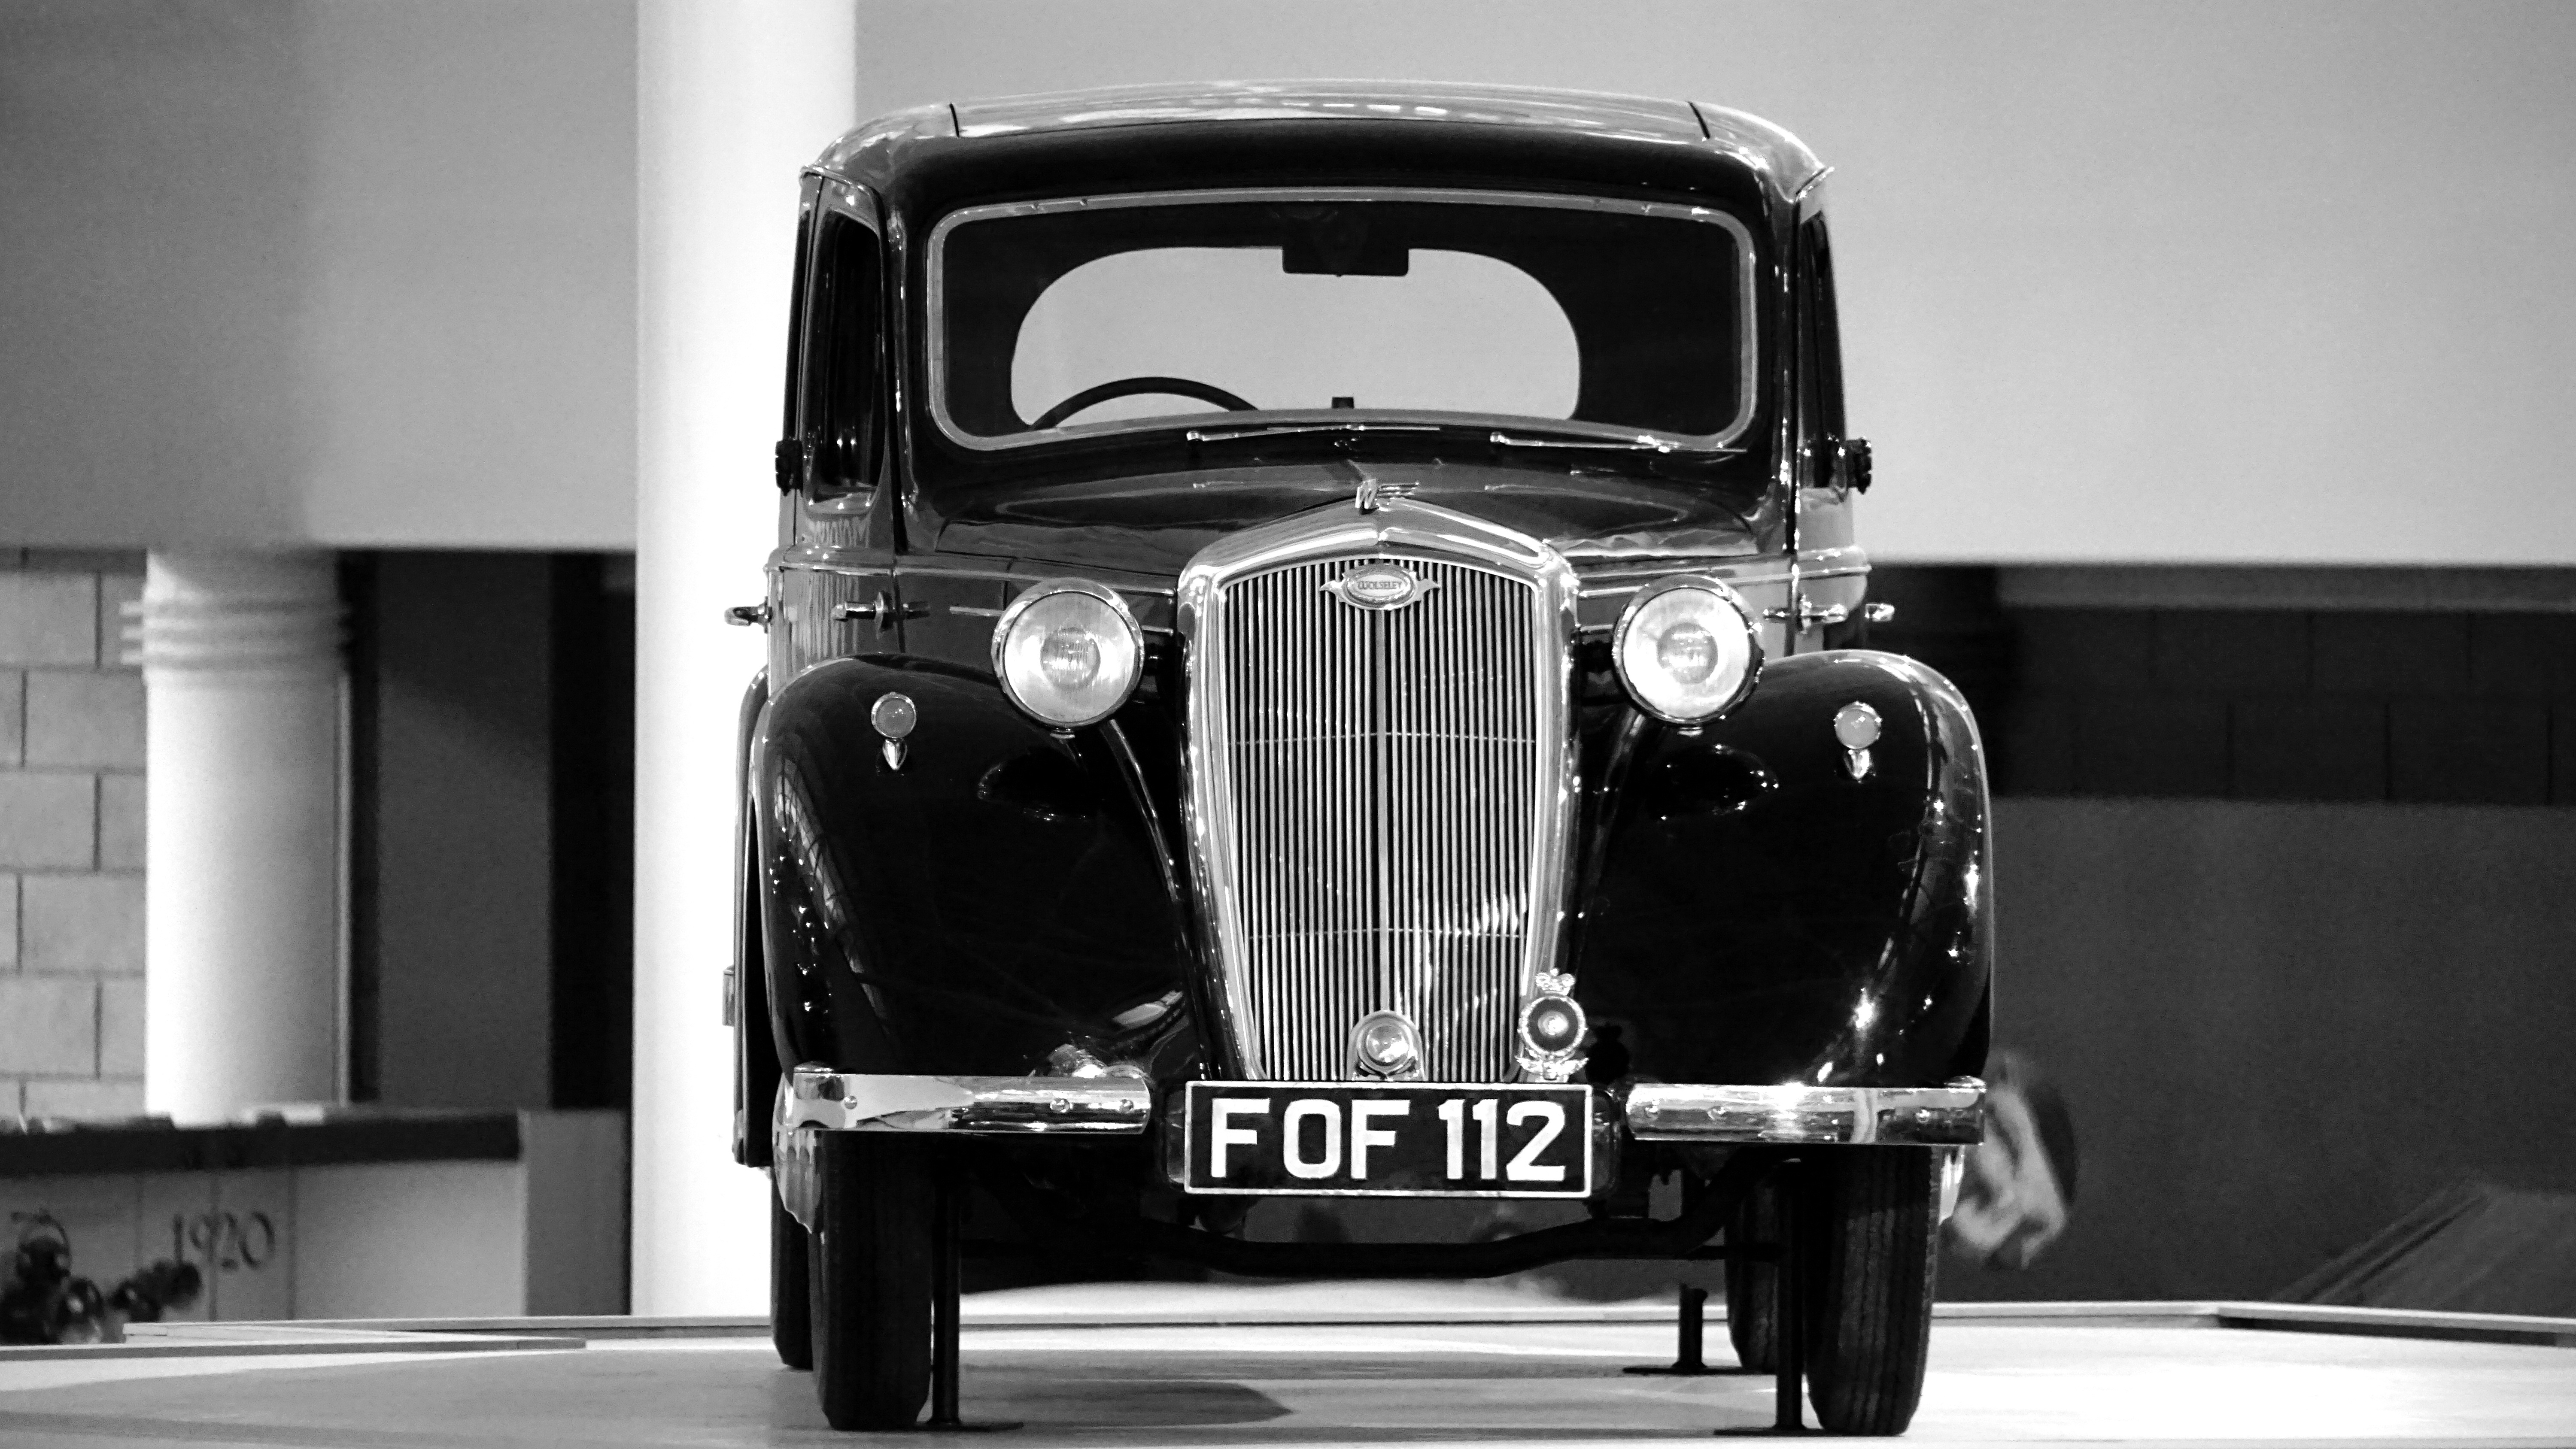
black and white, car, vintage, antique, automobile, retro, old, travel, transportation, transport, vehicle, metal, auto, machine, nostalgia, historic, monochrome, automotive, motor vehicle, vintage car, chrome, motor, sedan, style, classic, shiny, metallic, vintage cars, old cars, classic cars, antique car, land vehicle, monochrome photography, automobile make, automotive design, luxury vehicle